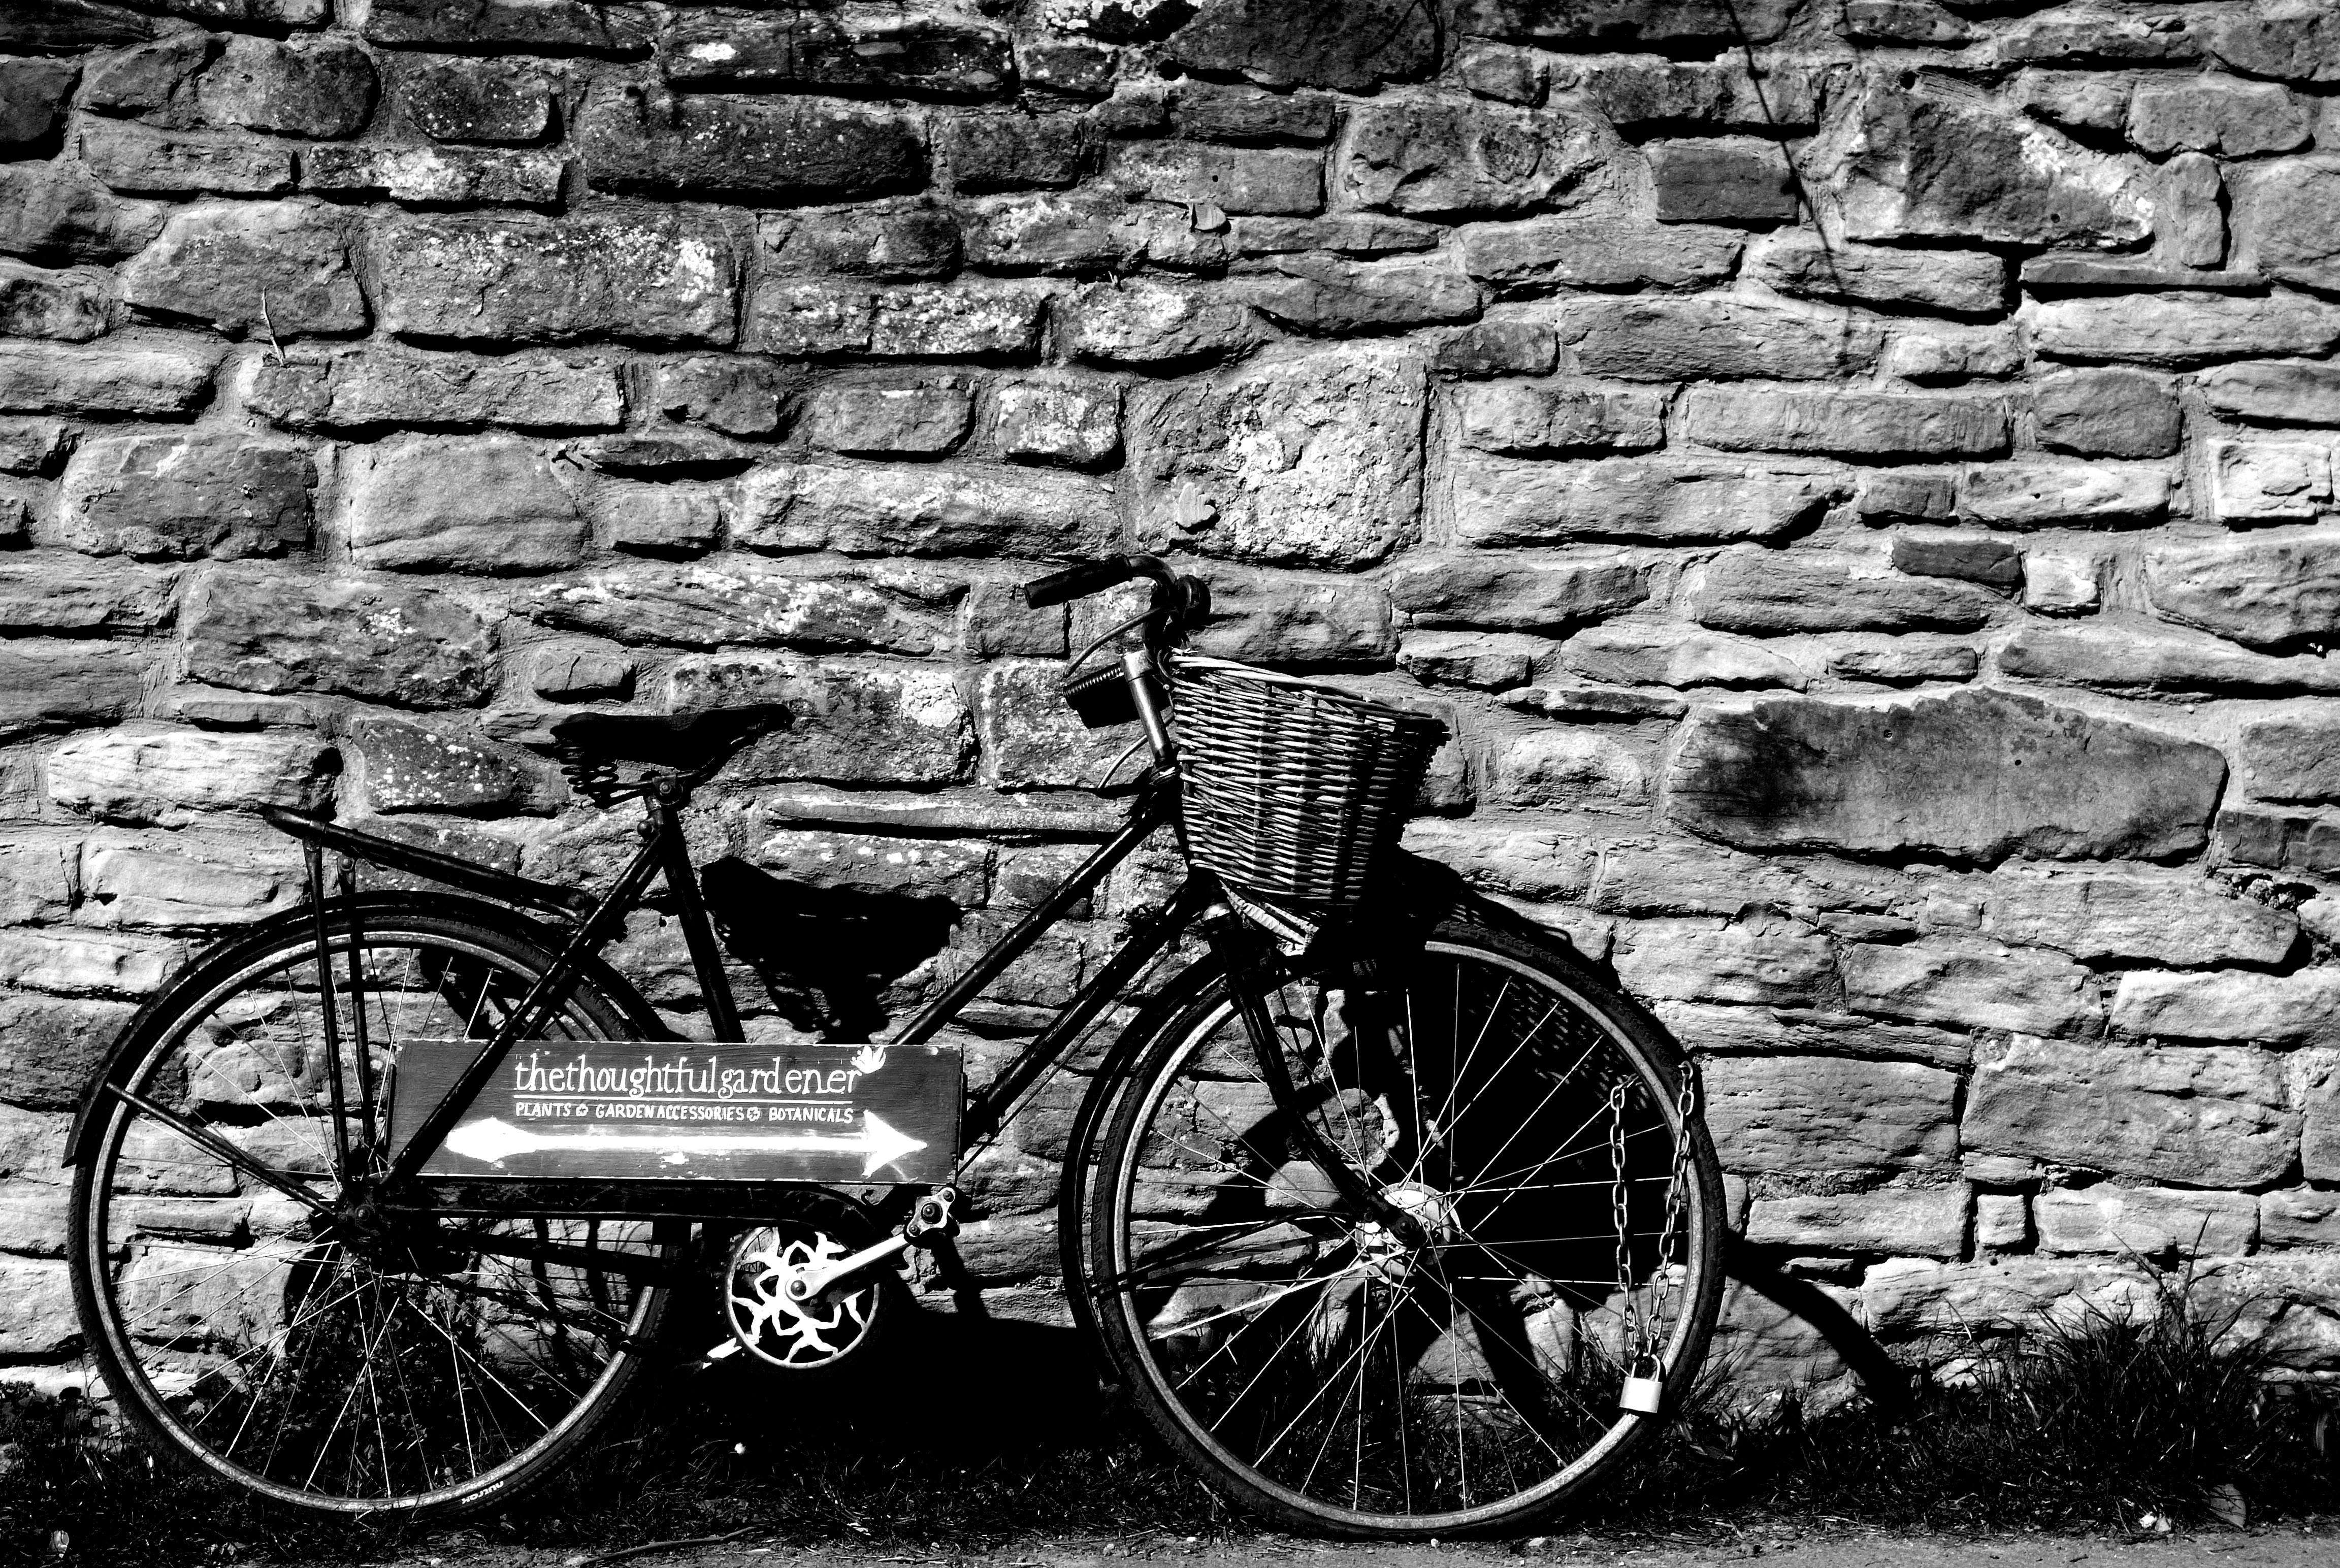
light, black and white, hay, photography, texture, bicycle, photo, explore, vehicle, canon, contrast, monochrome, artwork, flickr, colour, wales, art, eos, mono, foto, facebook, lumix, panasonic, twitter, vividstriking, anawesomeshot, dazzlingshot, interestingness, pinterest, leshaines, leshaines123, bestofshots, wye, hayonwye, monochrome photography, ancient history